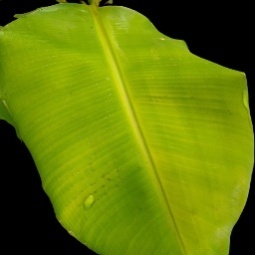
Label: Sulphur